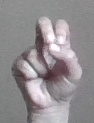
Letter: gaaf